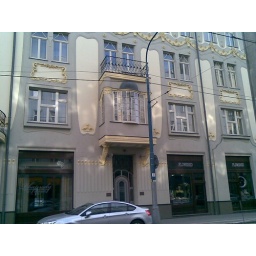
fabulously renovated building in Sturova street central Bratislava, lavishly decorated and with a great cafe on the ground floor!